Music session

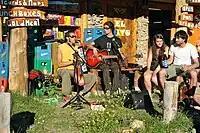
A jam session at El Chalten market.

Paid session leaders help to ensure that there will be music performances throughout the evening for members of the public who might wish to listen without participating. The leader also acts as a host and master of ceremonies for the event, introducing performers and, thanking them after their songs and calling for applause. The session leader selects players and singers who are skilled enough to deserve a solo performance, and politely asks inexperienced performers to wait for later in the session.